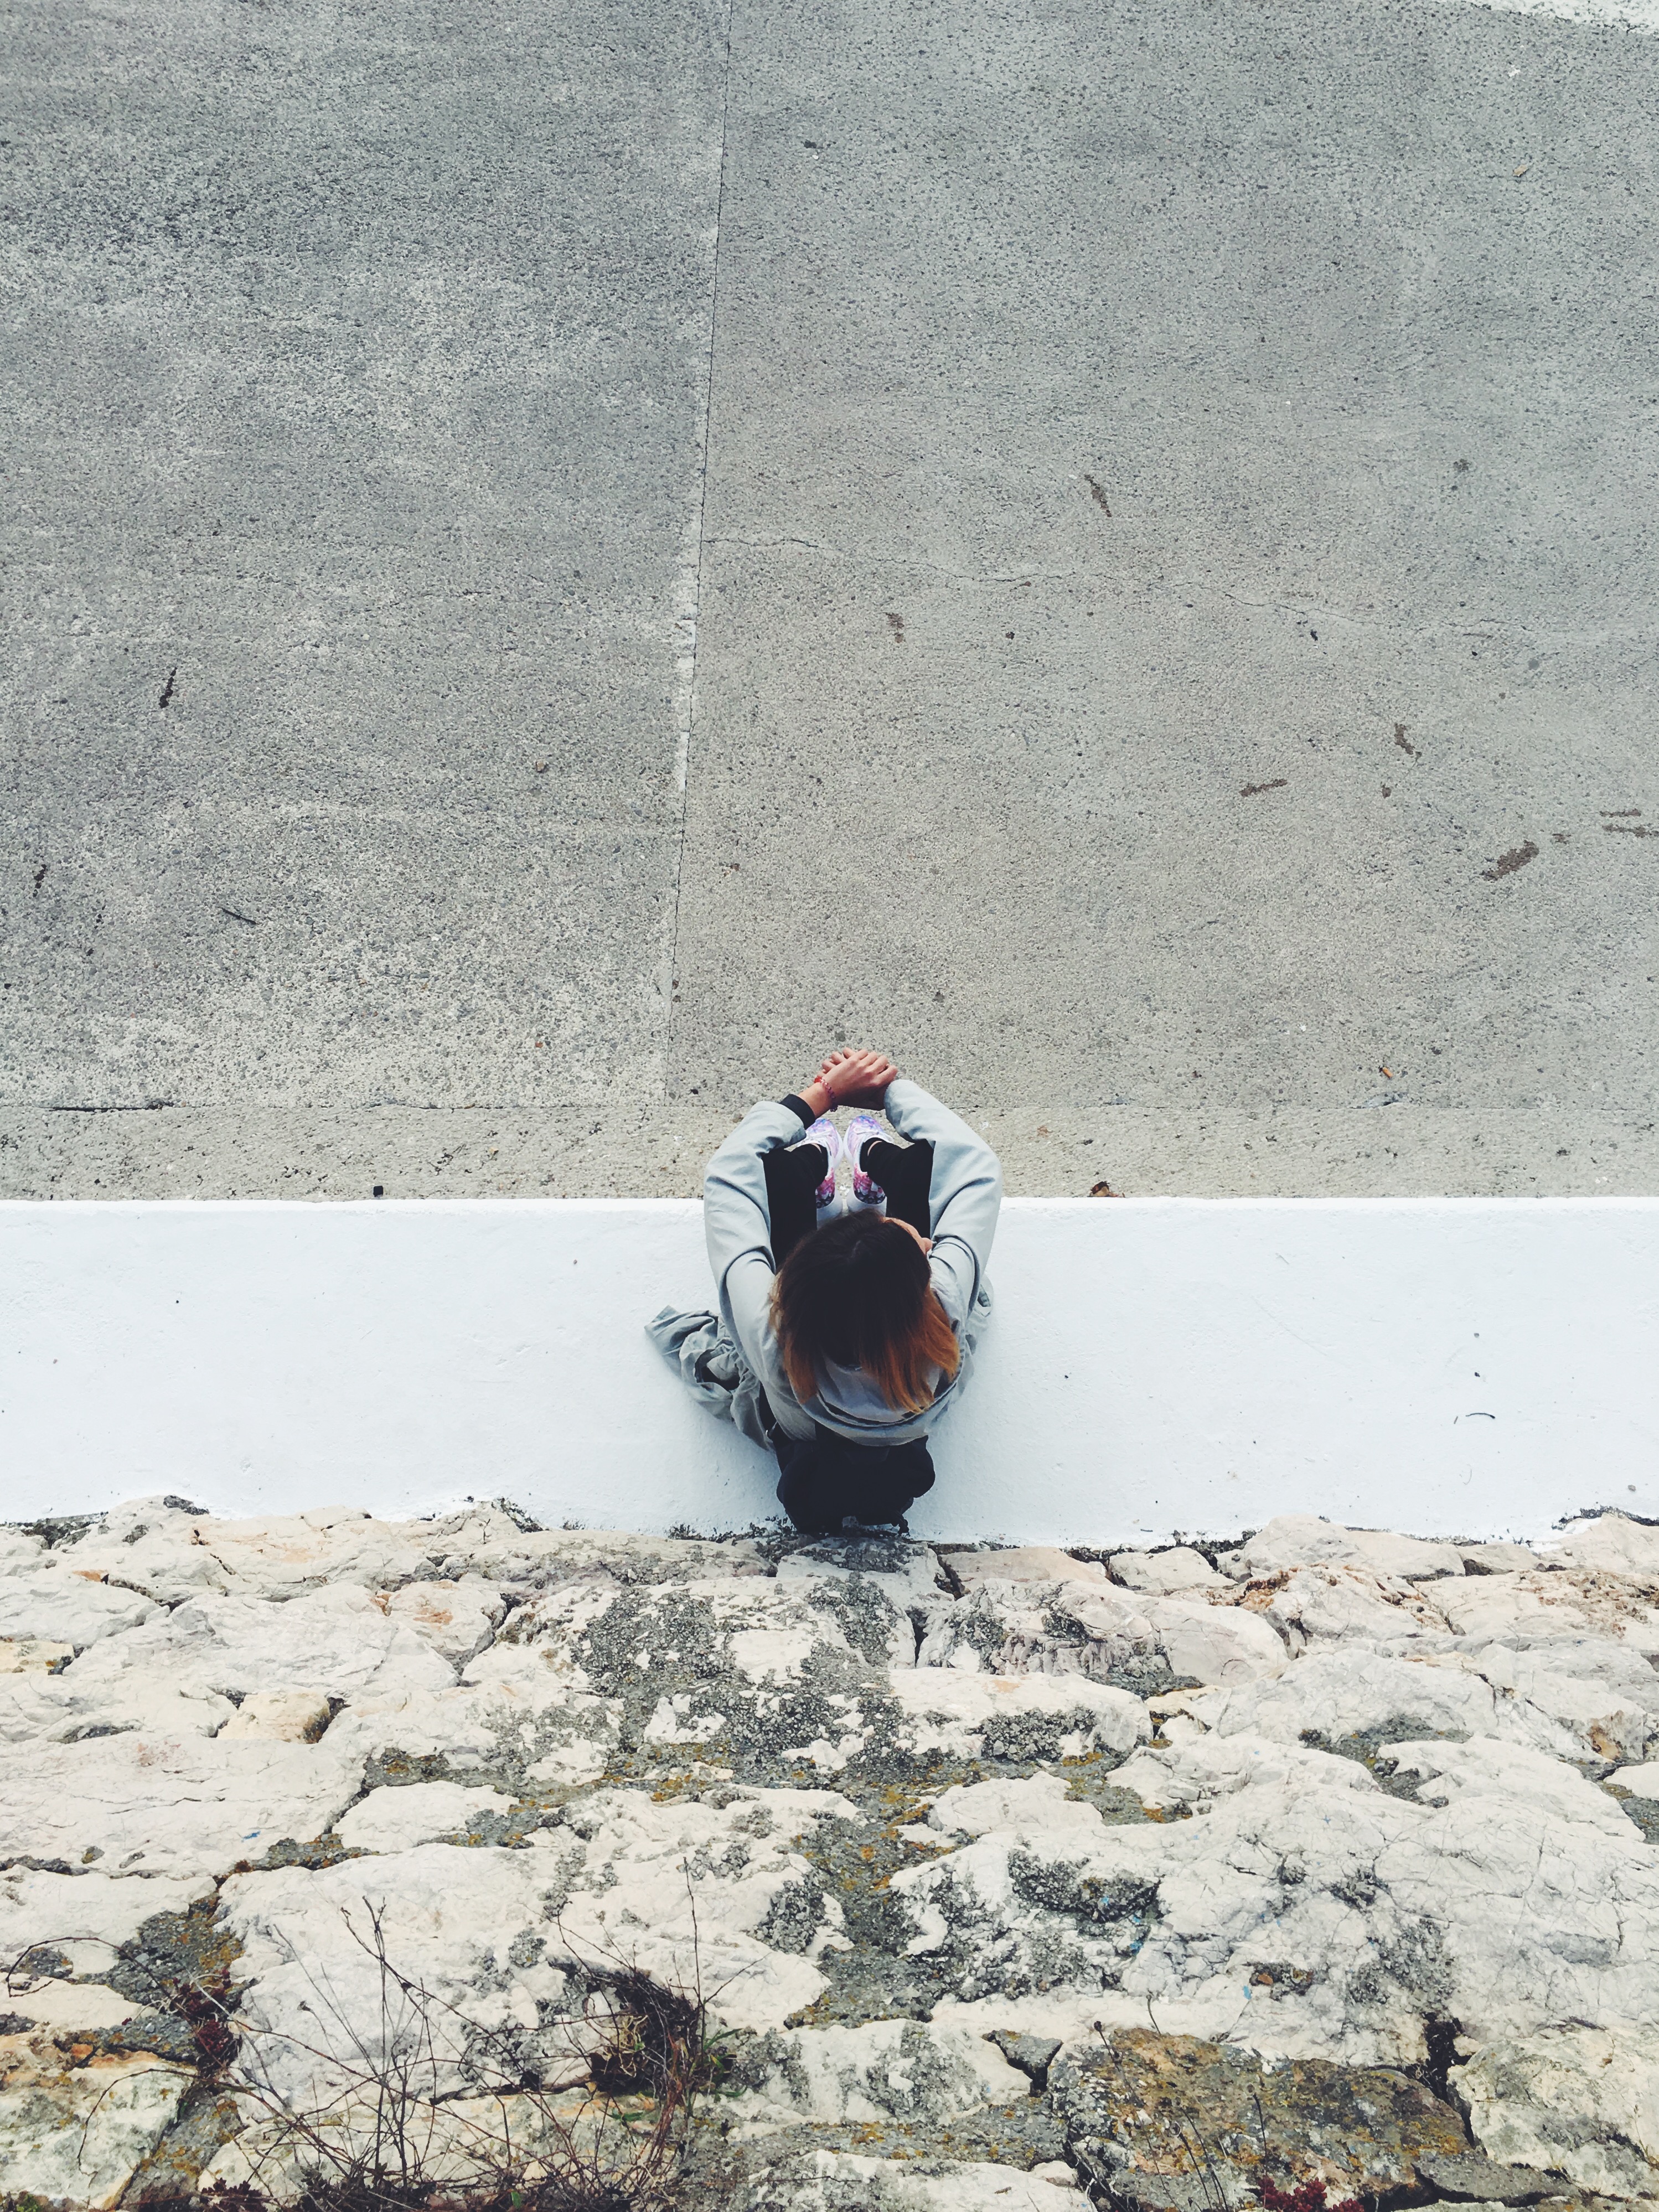
sand, rock, snow, woman, sidewalk, alone, female, sitting, royalty free images